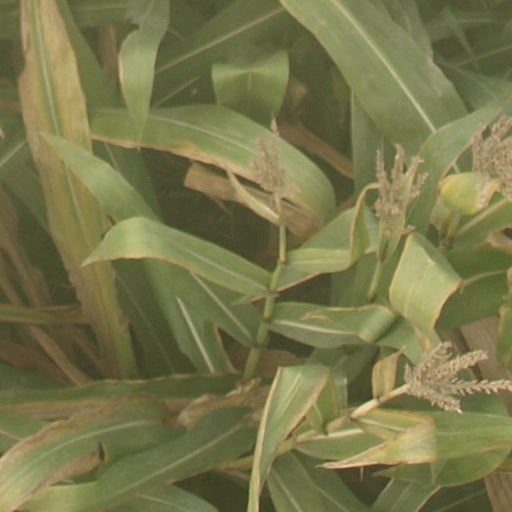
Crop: maize; corn